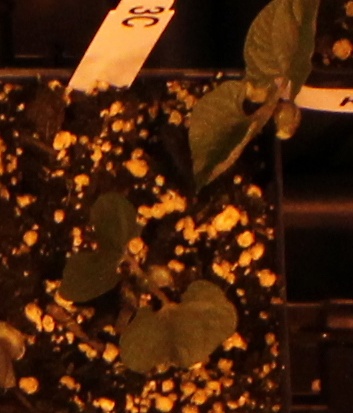
Label: Blackbean